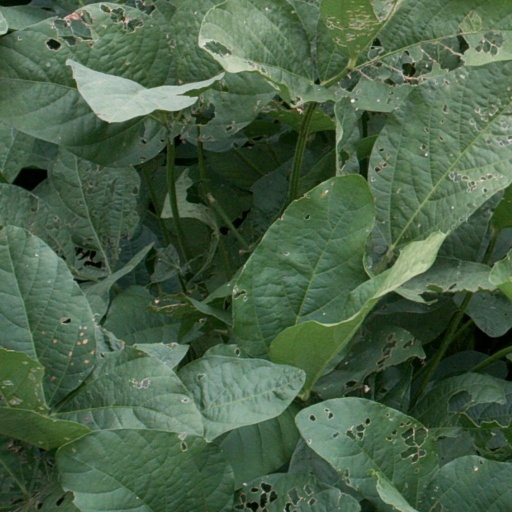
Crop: soybean